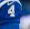
Number: 4